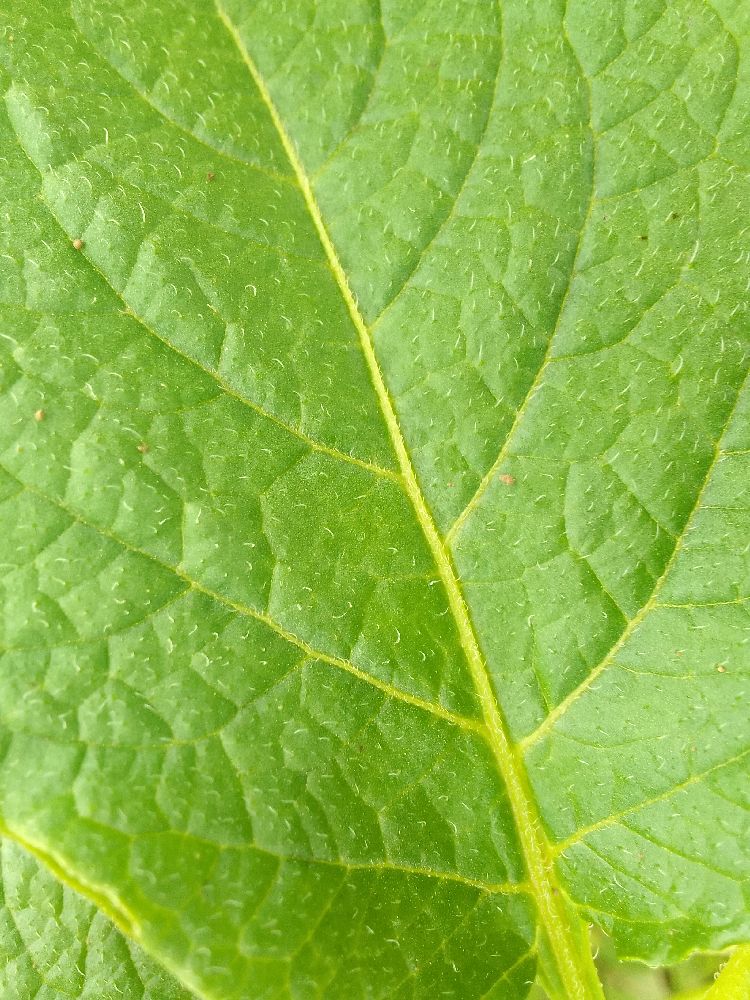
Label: Healthy